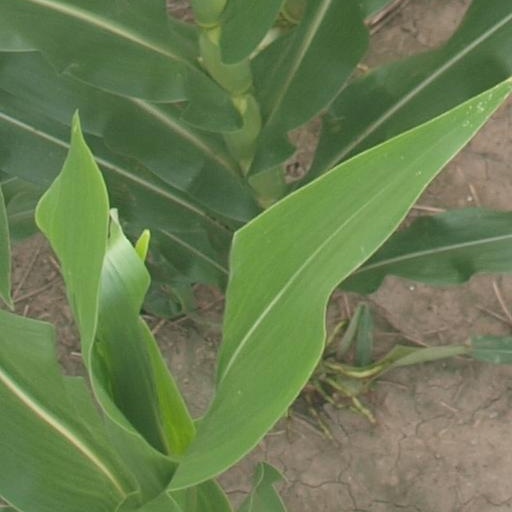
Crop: maize; corn